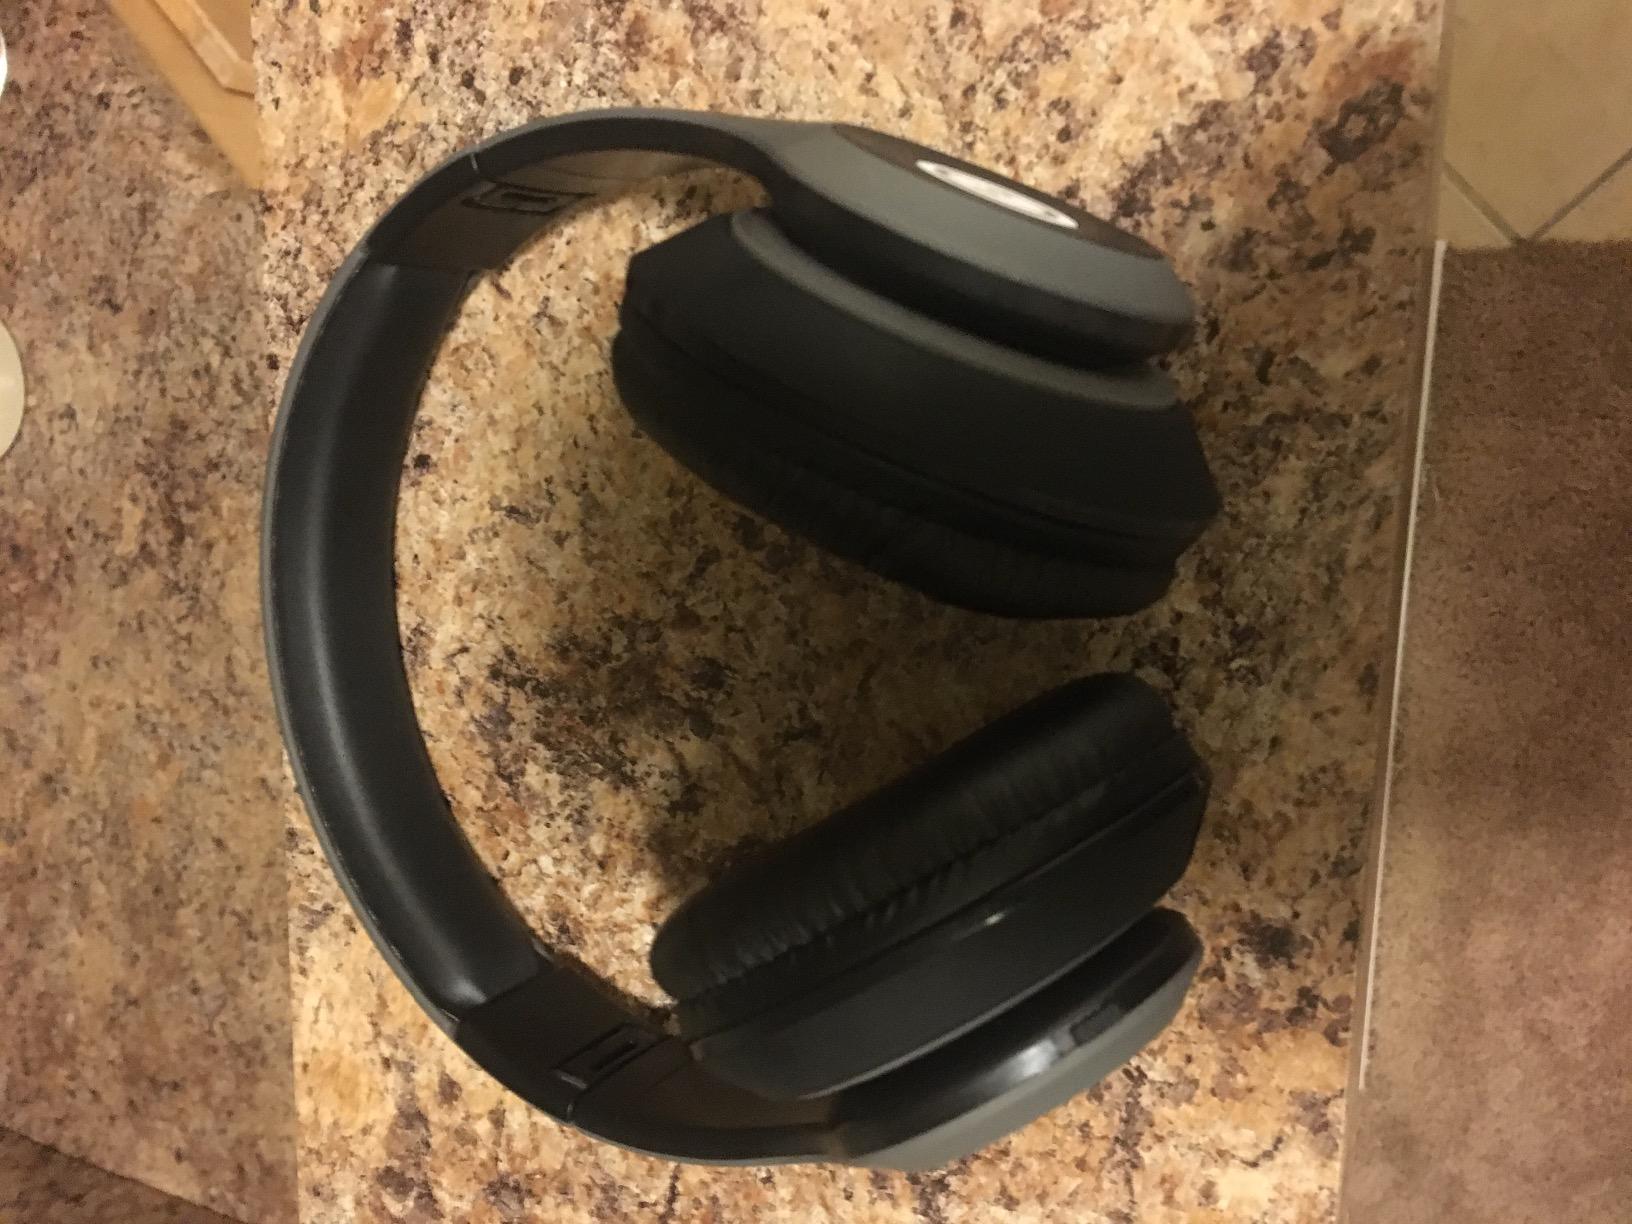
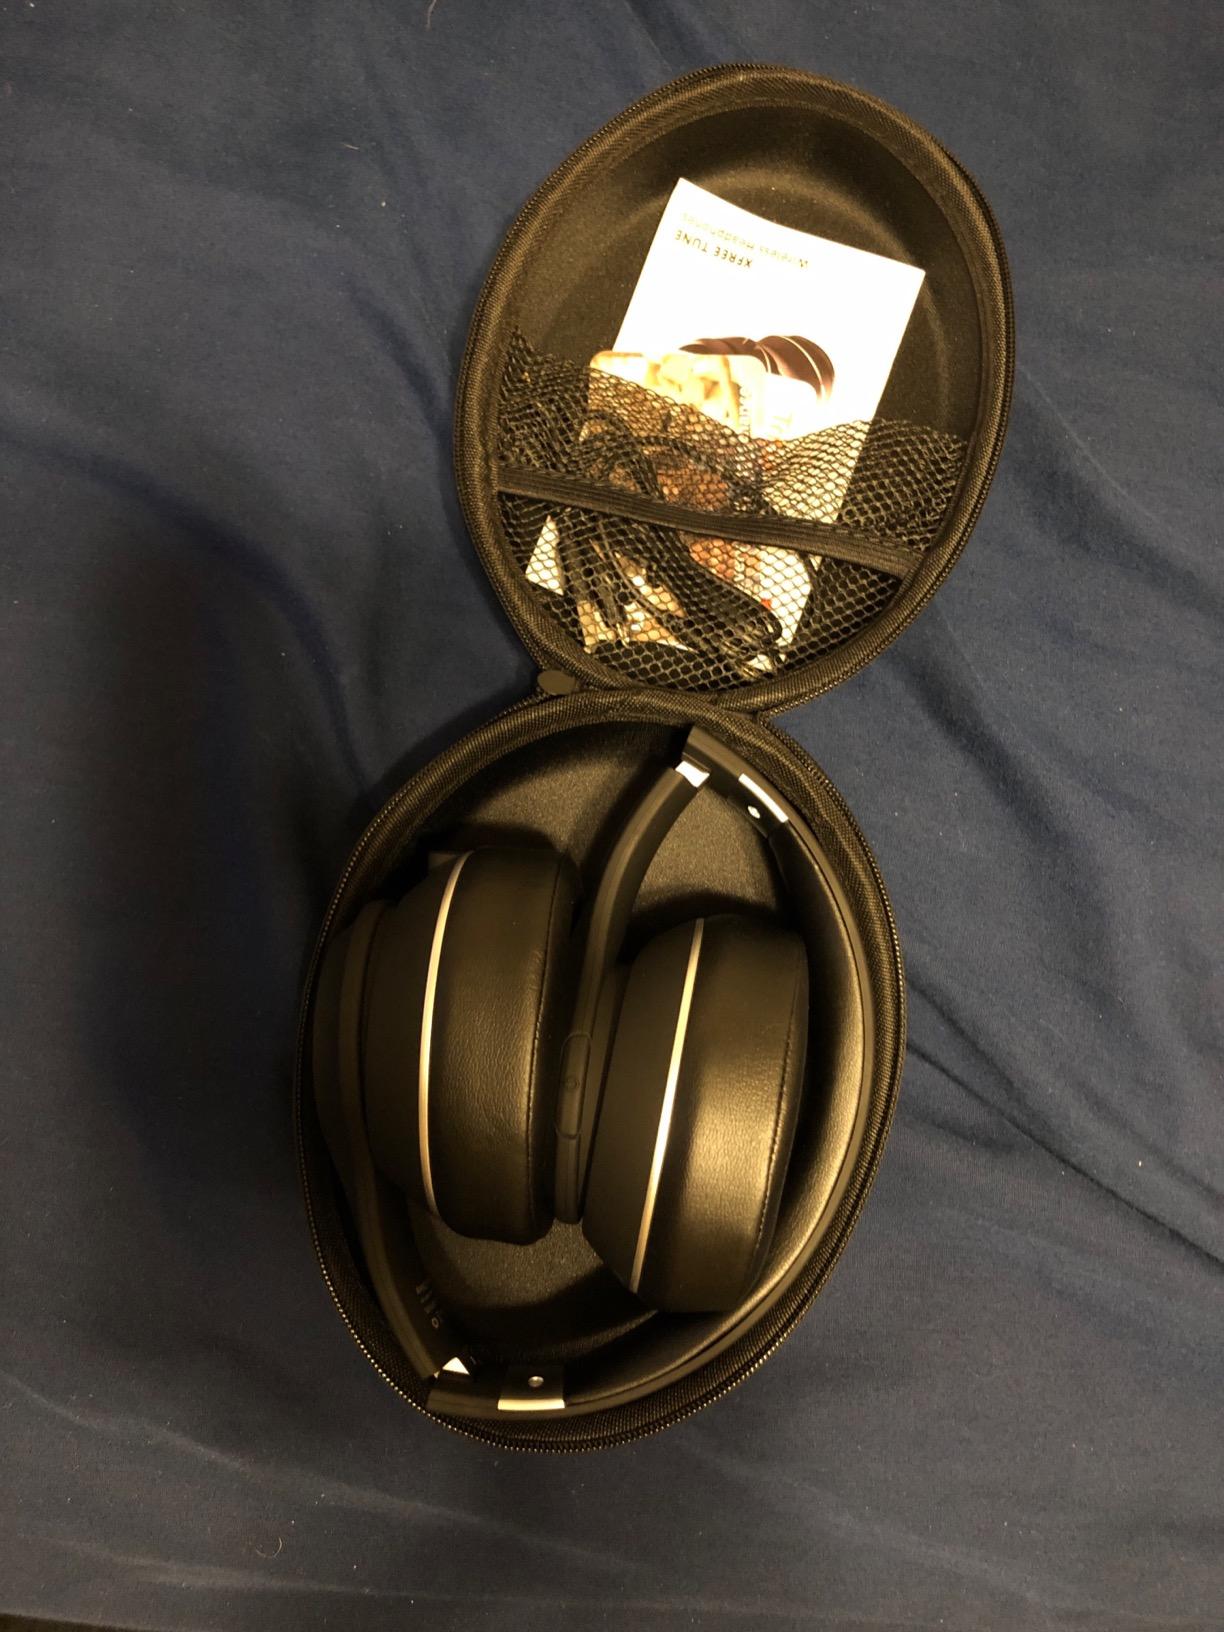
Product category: headphones
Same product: no